Kotoka International Airport

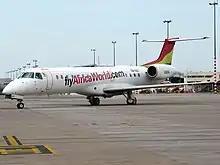
An Africa World Airlines ERJ-145LR at Kotoka International Airport

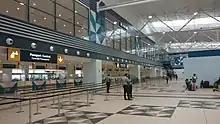
Terminal 3 Departure Hall at Kotoka International Airport

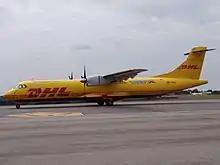
An ATR 72 freighter of DHL Aviation at Kotoka International Airport

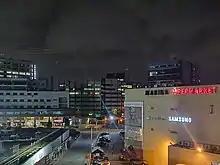
Airport City enclave in Accra at night in 2020

Kotoka International Airport is served by numerous cargo airlines on a regularly scheduled basis, in addition to ad-hoc cargo flights.